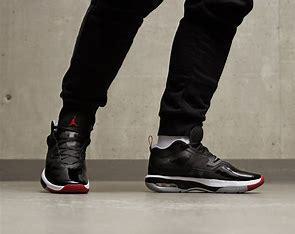
Brand: Jordan
Model: Stay Loyal 3